UST Growling Tigers basketball

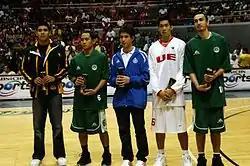
Jervy Cruz (leftmost) won the 2007 UAAP MVP award

UST failed to defend their championship after they were eliminated in the 2007 playoffs. The Tigers, who ended up tied at fourth place with FEU at the end of eliminations with an 8–6 record, were looking to qualify to the stepladder semifinals after UE went undefeated and automatically qualified to the Finals. They defeated the Tamaraws in a playoff for the remaining semifinal slot where their opponents were limited to just six points in the second quarter. They then lost their knockout game to the third-seeded Ateneo Blue Eagles, 64–69 in the first round of the stepladder semifinals, signifying the end of their UAAP season. Jervy Cruz, who topped the statistical points tally was named season MVP.